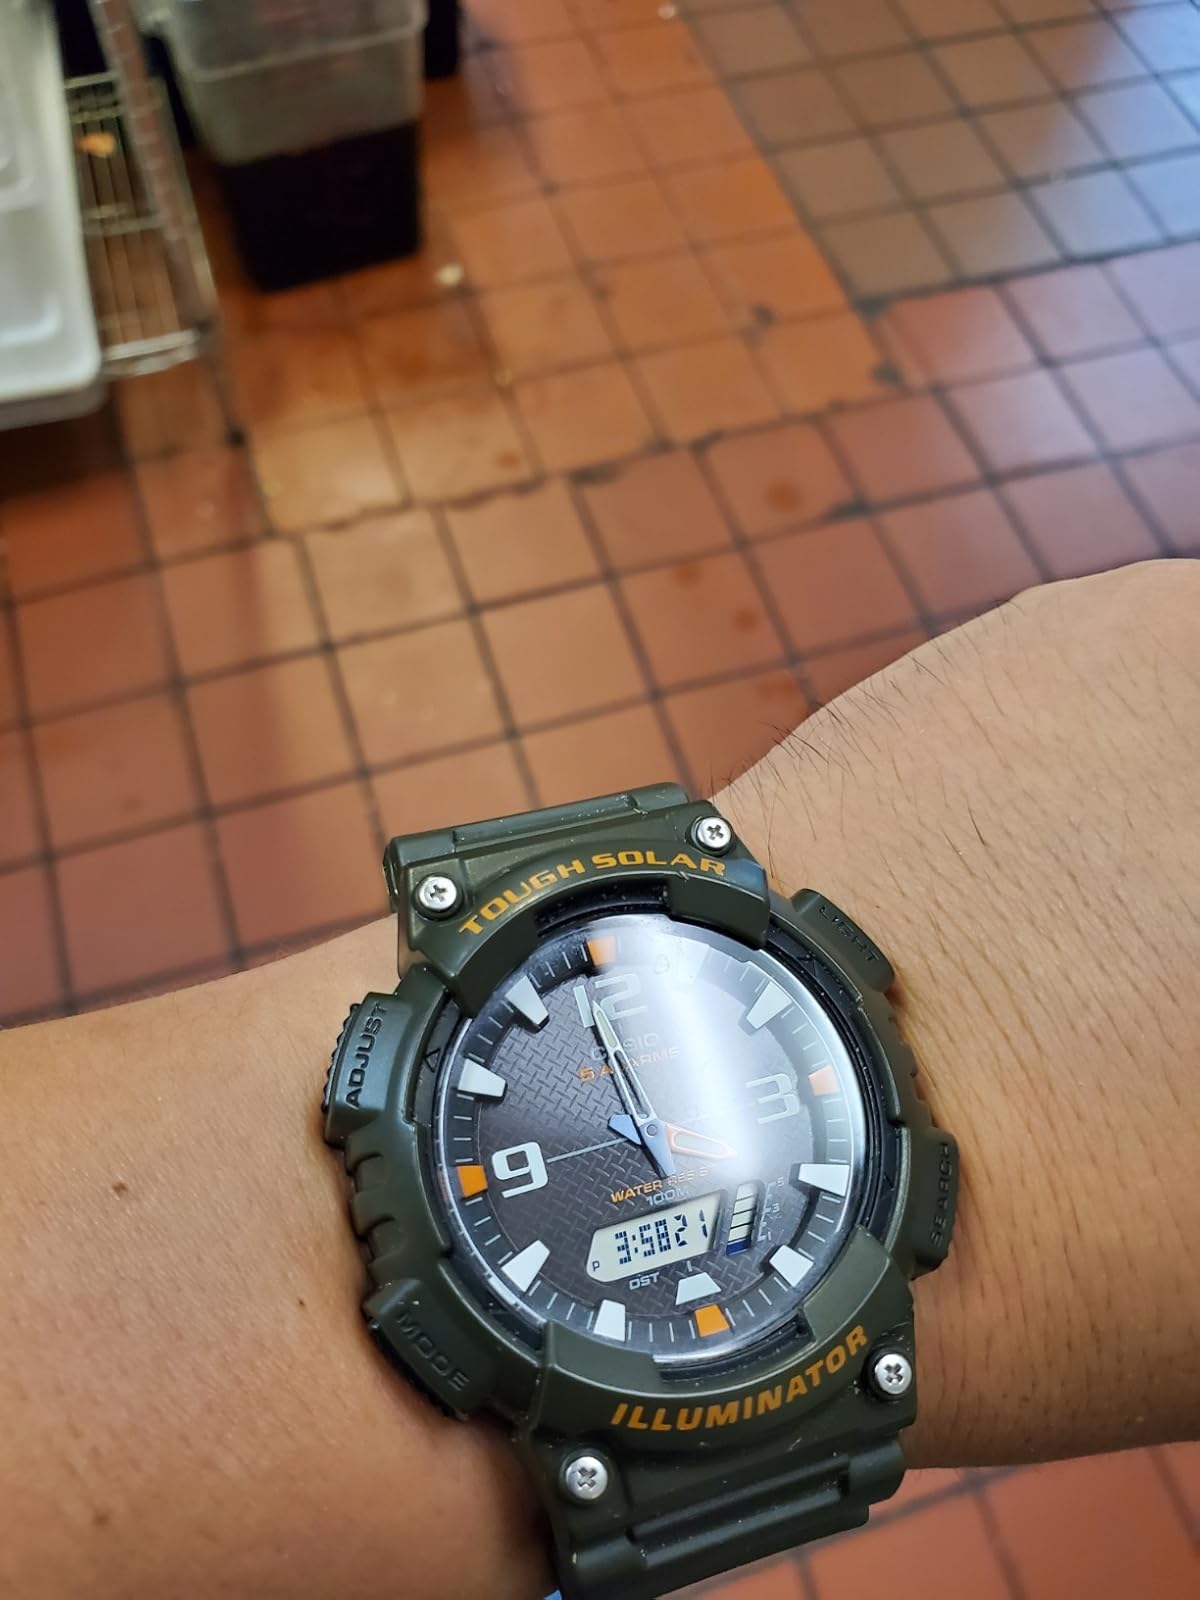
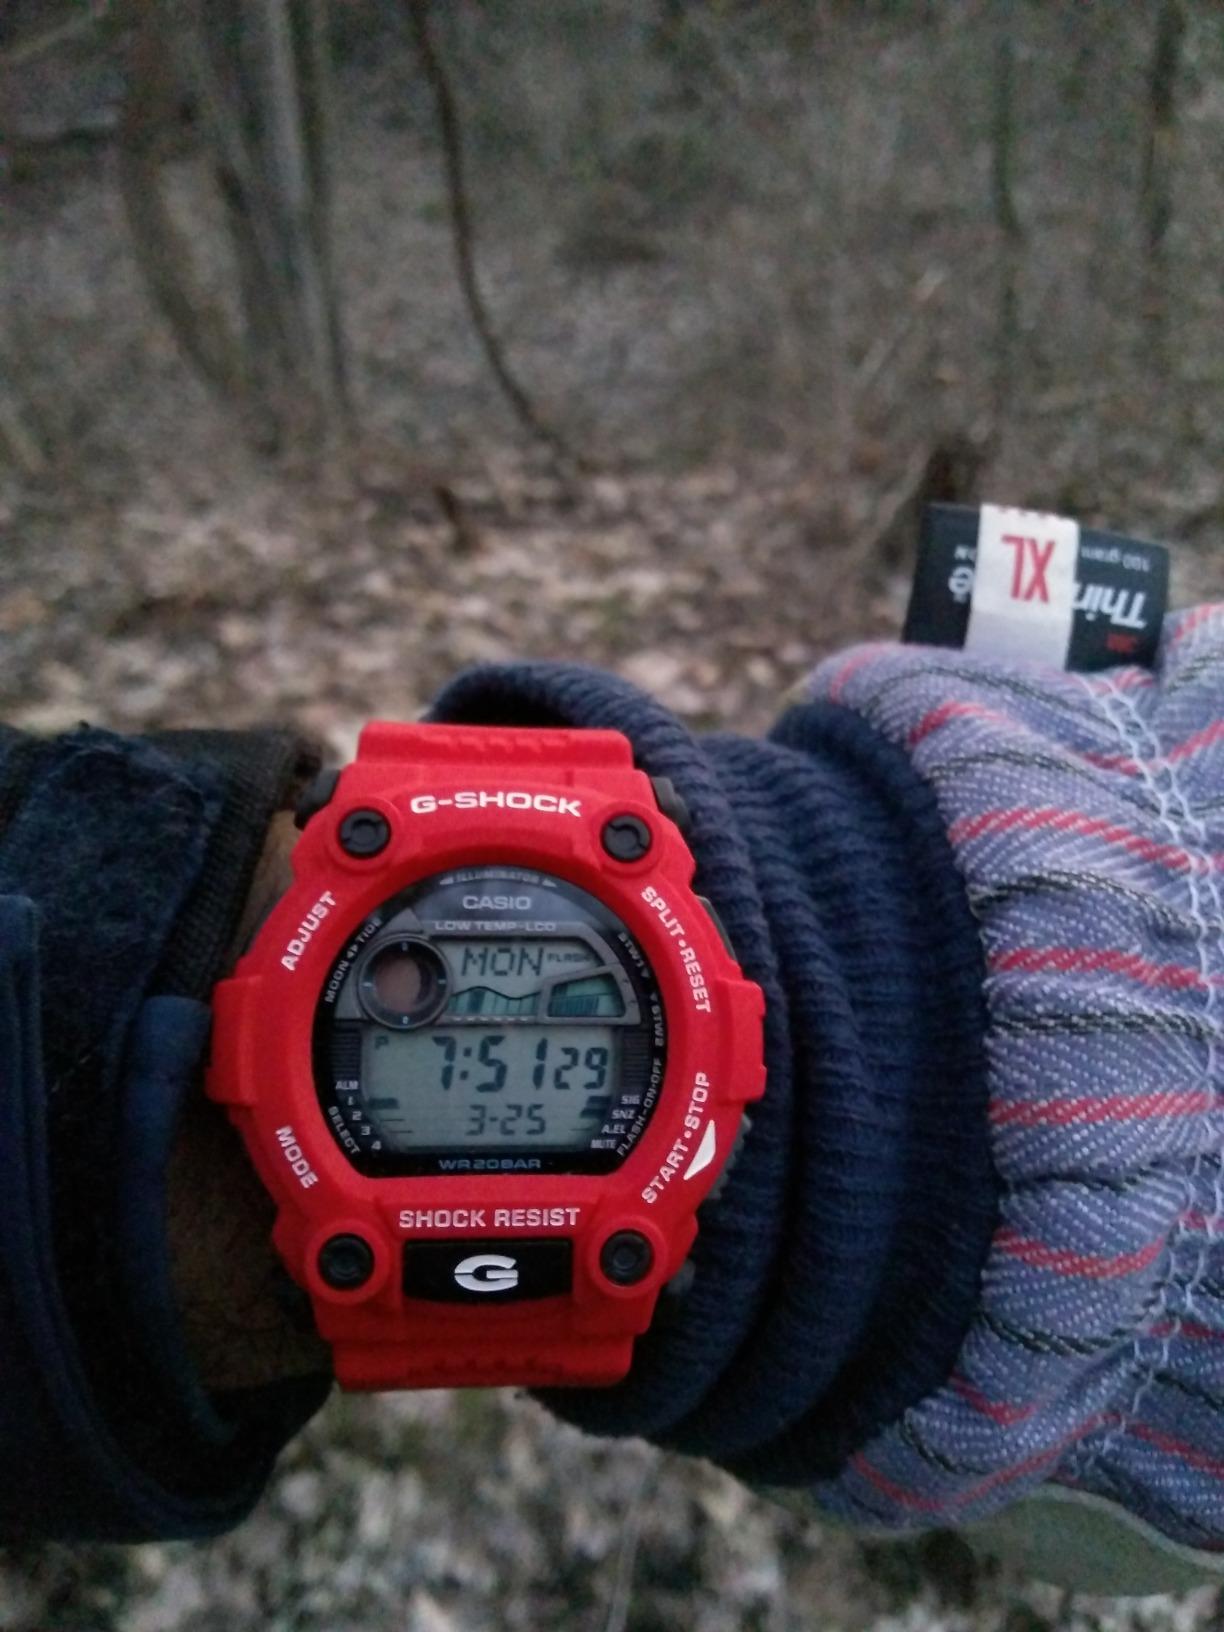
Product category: accessories_watch
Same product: no